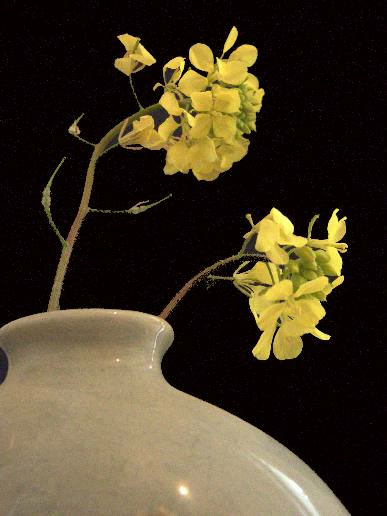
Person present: No